M. Kayveas

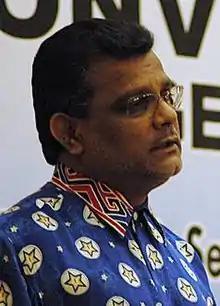

M. Kayveas (born 29 April 1954) is a Malaysian politician. He was also the president of the People's Progressive Party (MyPPP) and formerly a special advisor to the former minister of transport Liow Tiong Lai. He was formerly a deputy minister in the prime minister's department.